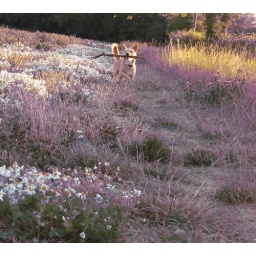
This is the evening walk A large field in which the farmer has sown these flowers